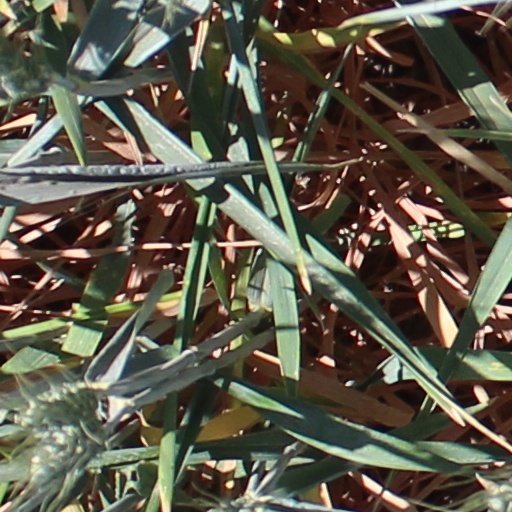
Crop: wheat